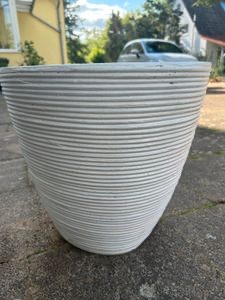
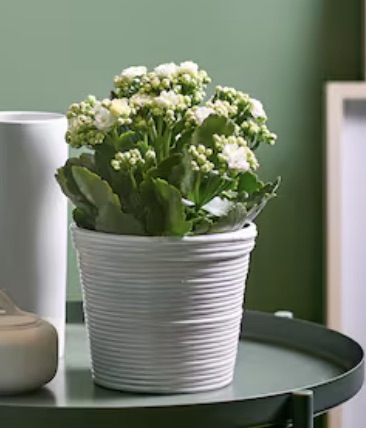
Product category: misc
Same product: yes